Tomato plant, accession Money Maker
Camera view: vertical (180 deg); turntable rotation: 240 degrees
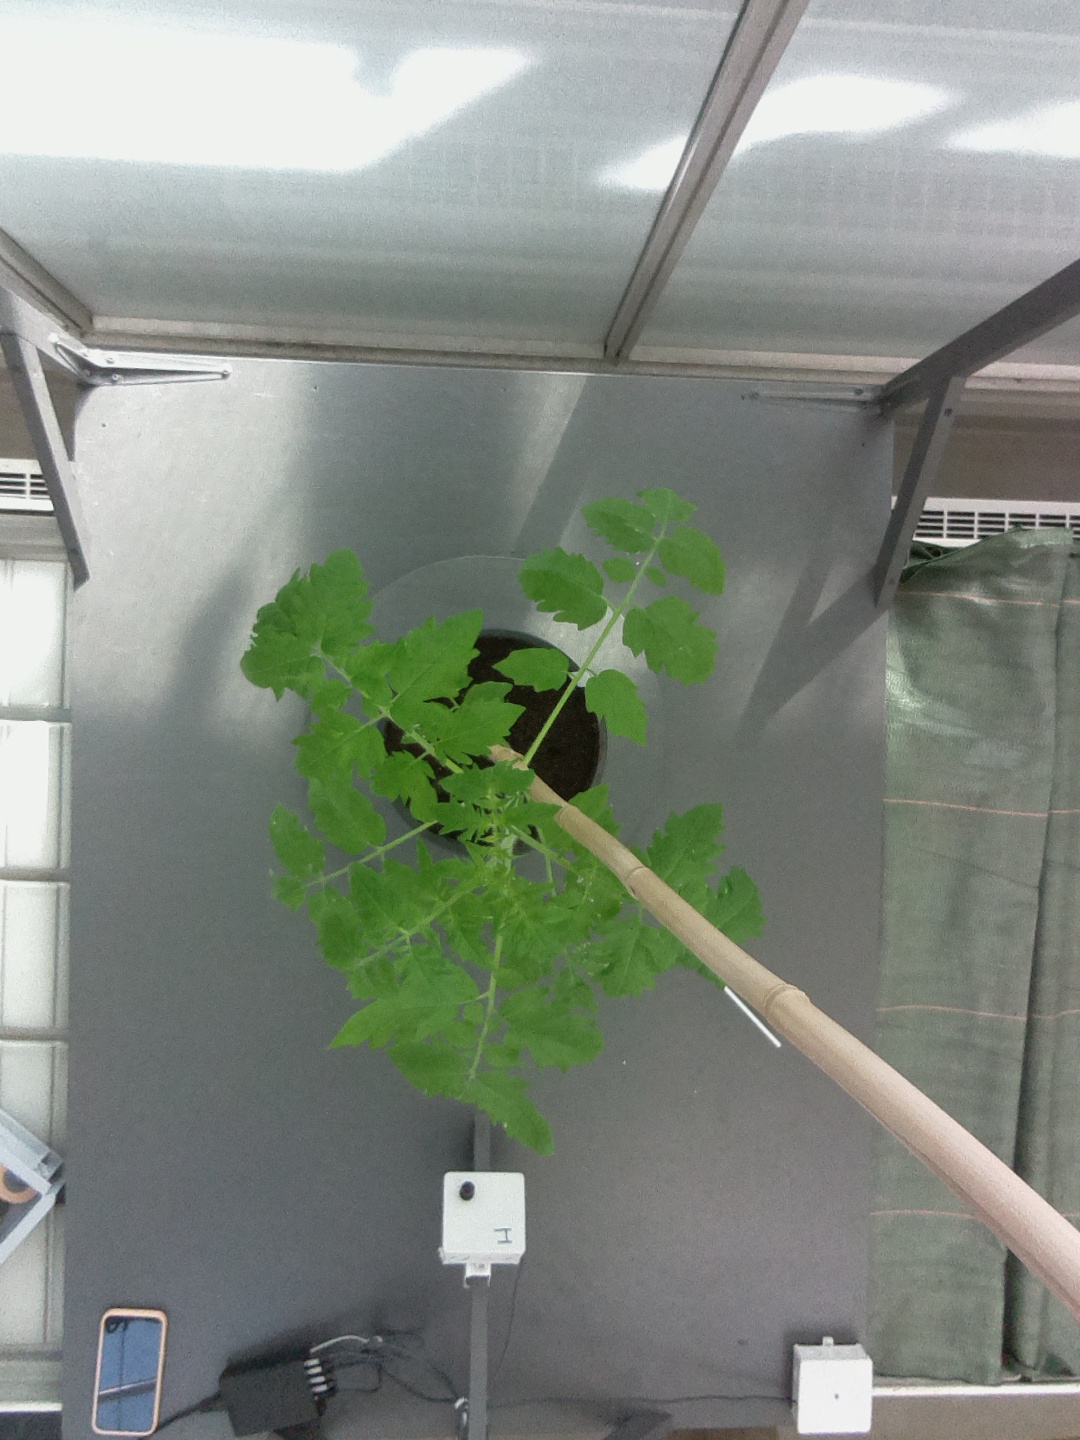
BBCH growth stage 14: 8 of true leaves visible